Gould Island (Rhode Island)

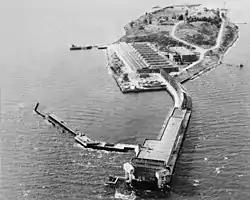
Aerial view of Gould Island in 1973

Gould Island lies east of Conanicut Island in Narragansett Bay in Rhode Island. It is a part of the town of Jamestown and has a land area of .